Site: brandenburg
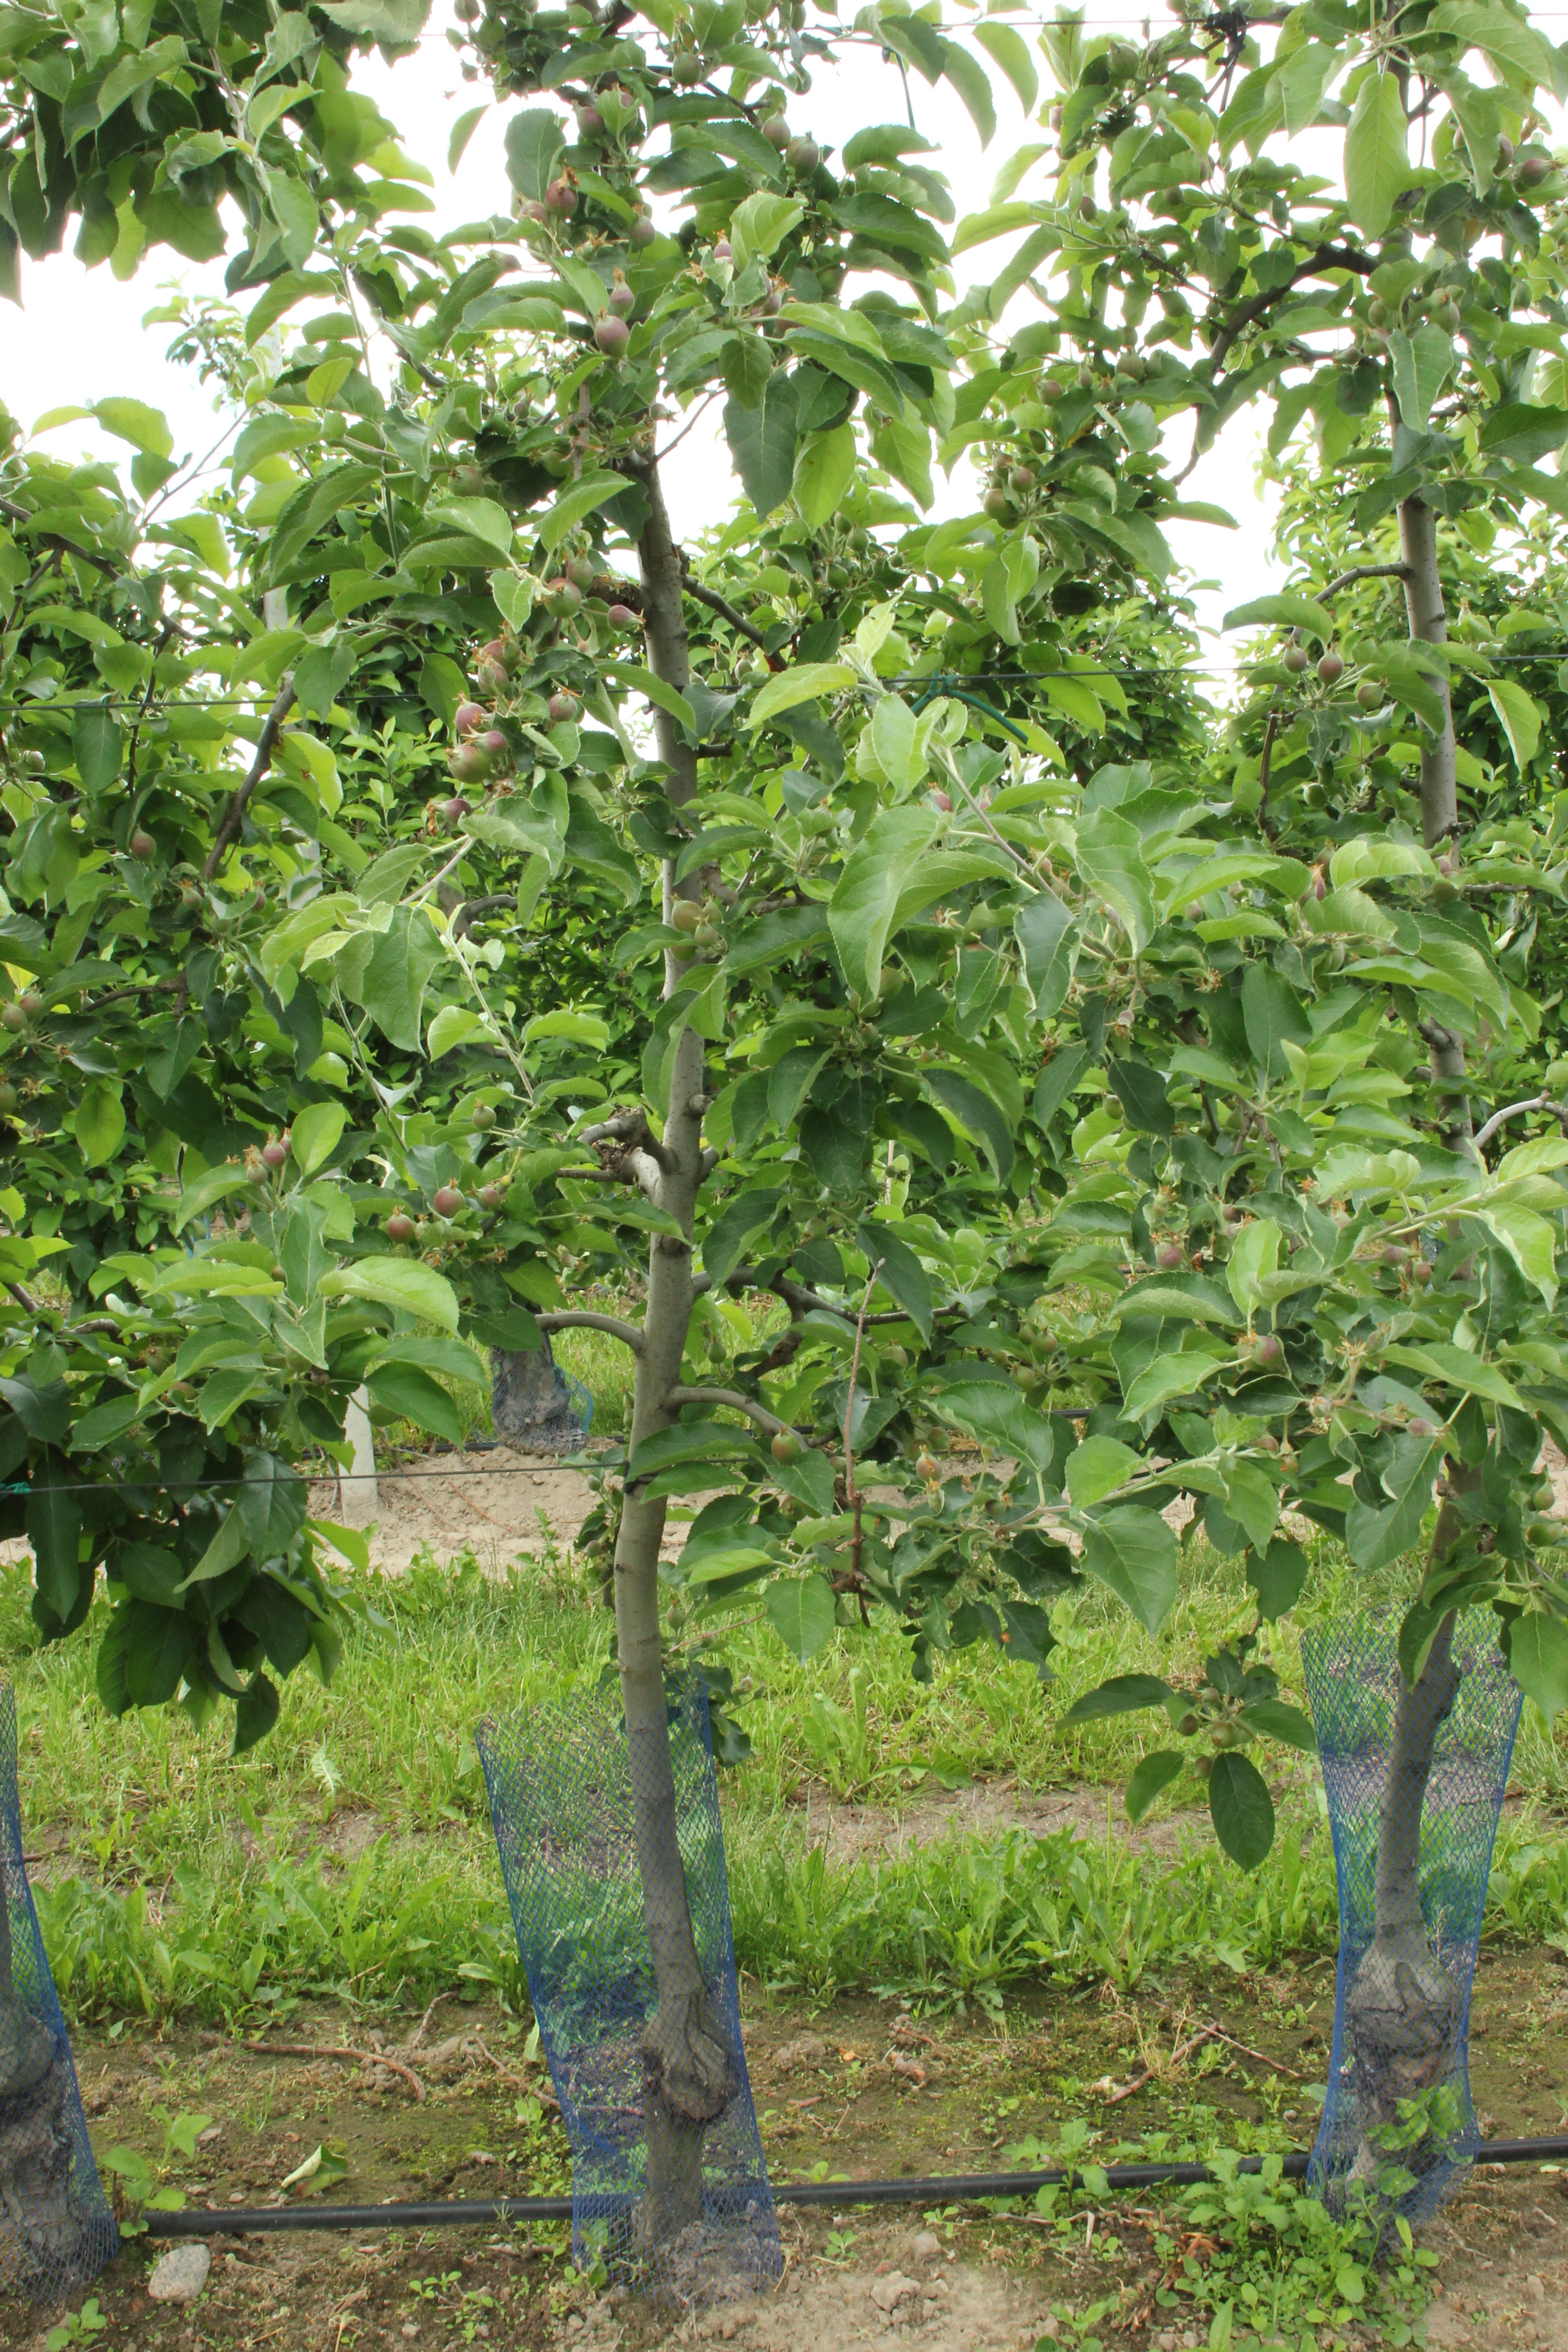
Growth stage (BBCH 72): Development of fruit